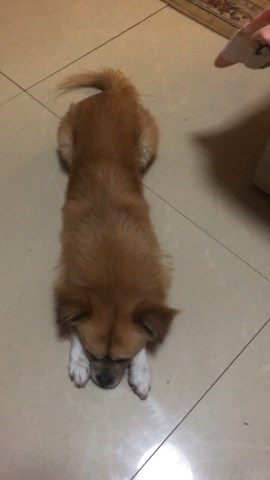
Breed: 3336-n000121-chinese_rural_dog